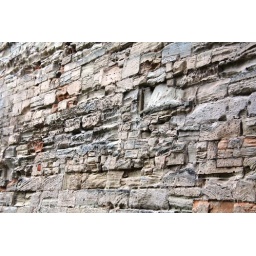
waqt key qadmoN key nishaaN! These stones would have seen so much over the centuries!! wall of medieval Warwick castle